Nik Wallenda

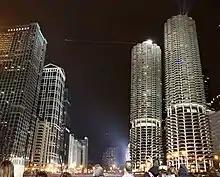
Spectators watch as Wallenda walks the rope from Marina City (right) to the Leo Burnett Building (left) in Chicago.

At , the walk was the highest of Wallenda's career, about seven times as high as the Niagara crossing. He covered a distance of approximately in 22 minutes, 54 seconds, using a wire. He carried a balancing pole weighing .